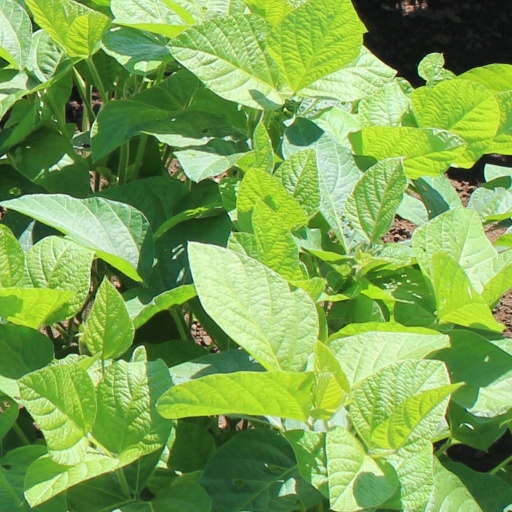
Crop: soybean